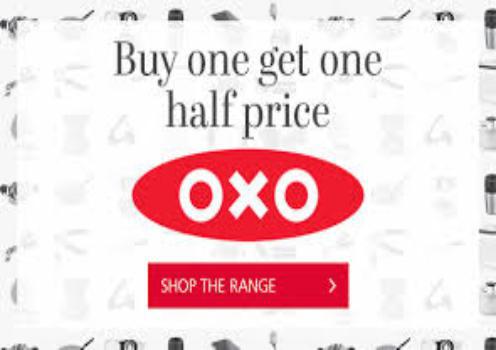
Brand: good grips
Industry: Necessities